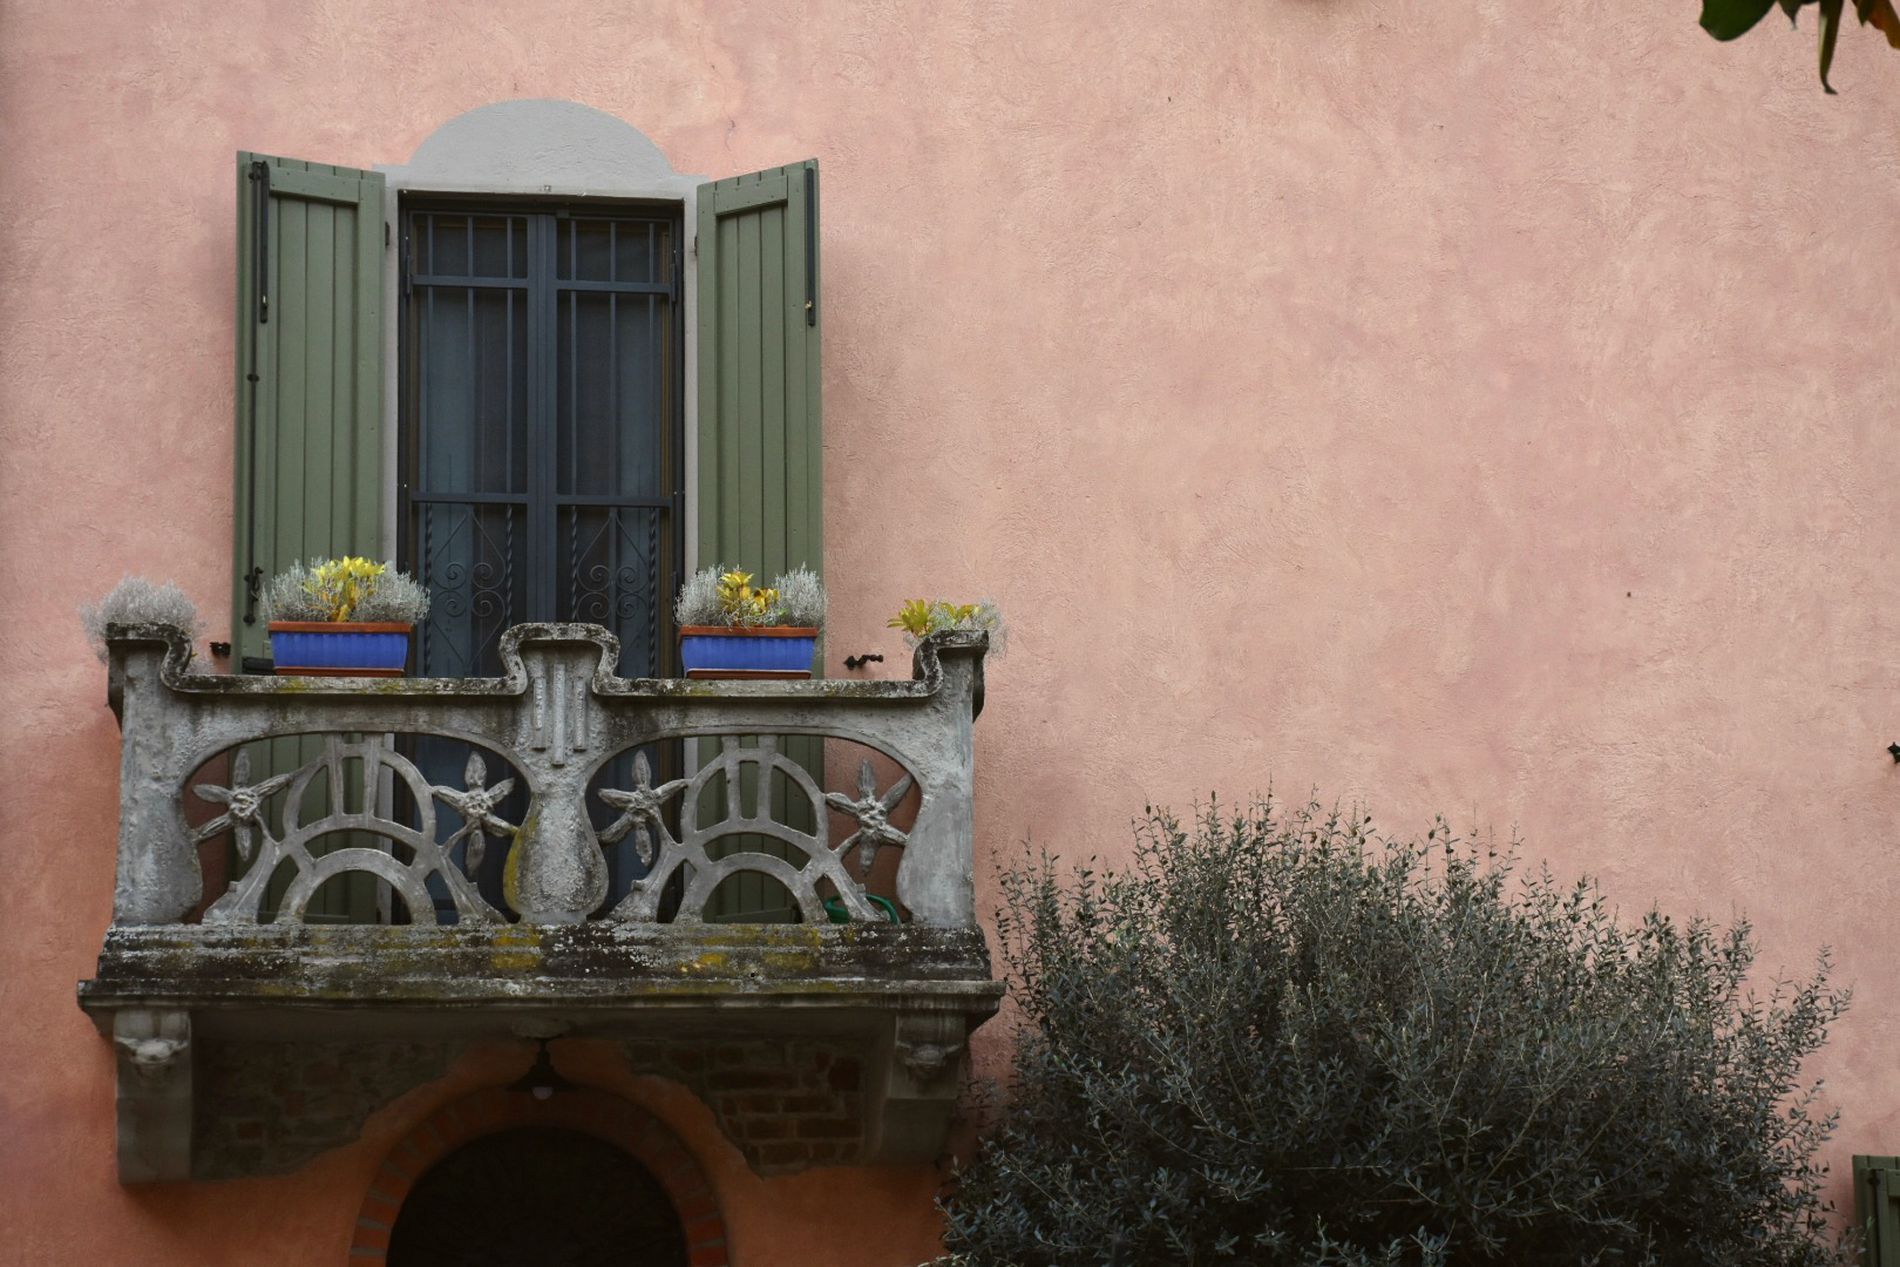
An Antique Balcony.
The image shows a small balcony attached to an old building. The balcony has a stone railing, and on its edge, there are railing planter with gray and yellow leaves. A small tree with green leaves partially covers the lower corner.
Medium shot, The picture captures an old balcony decorated with railing planter. The soft, diffused lighting creates a peaceful atmosphere, highlighting the beauty of the stone railing. The blend of pink, gray, and green tones adds a sense of tranquility and charm, as if it belongs to a quiet historic neighborhood.
Labels: Architecture, Balcony, Building, Window, Home Decor, Wall, Handrail, Curtain, Window Shade, Shutter, Lamb, Railing Planter, tree
Camera: NIKON CORPORATION NIKON D7200
Aperture: F7.1
Exposure: 1/200 sec
ISO: 800
Focal length: 56.0 mm